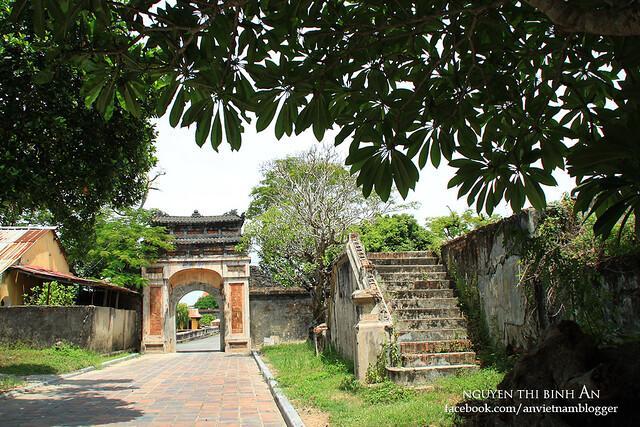
có một cái cổng xuất hiện ở trên con đường gạch